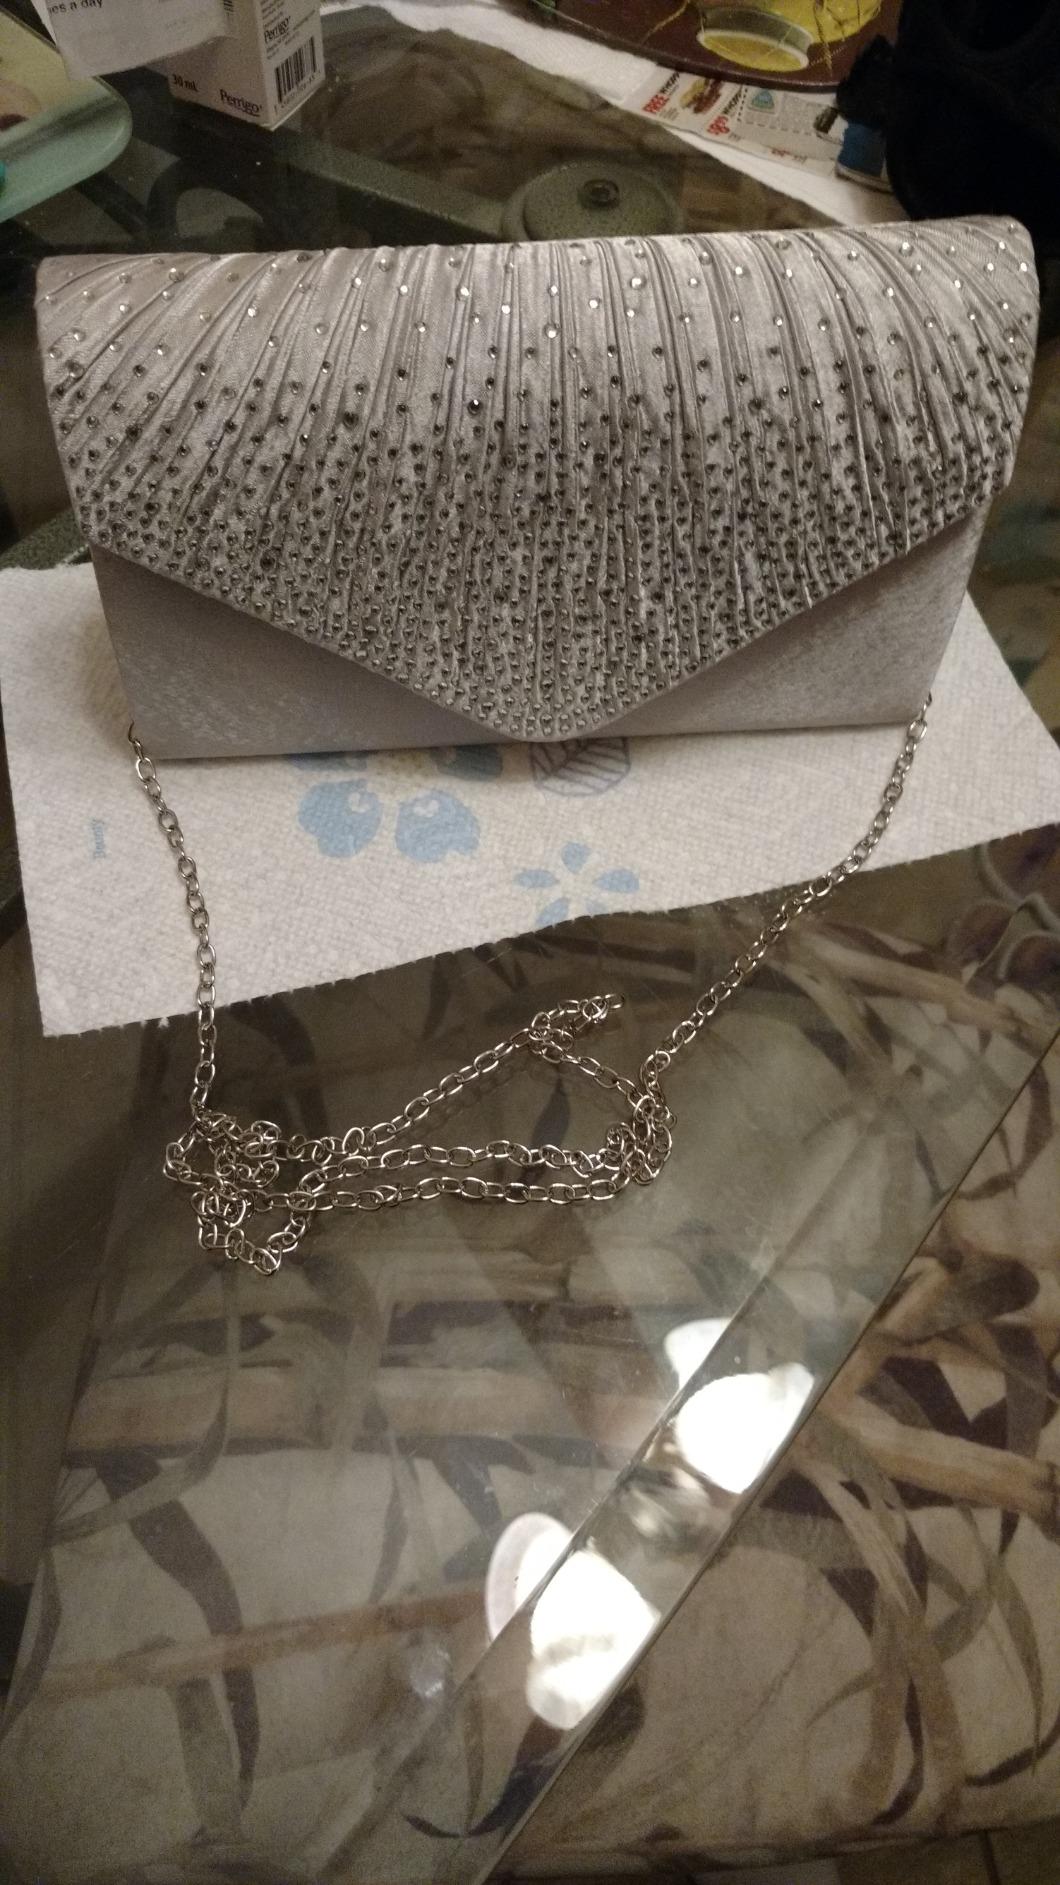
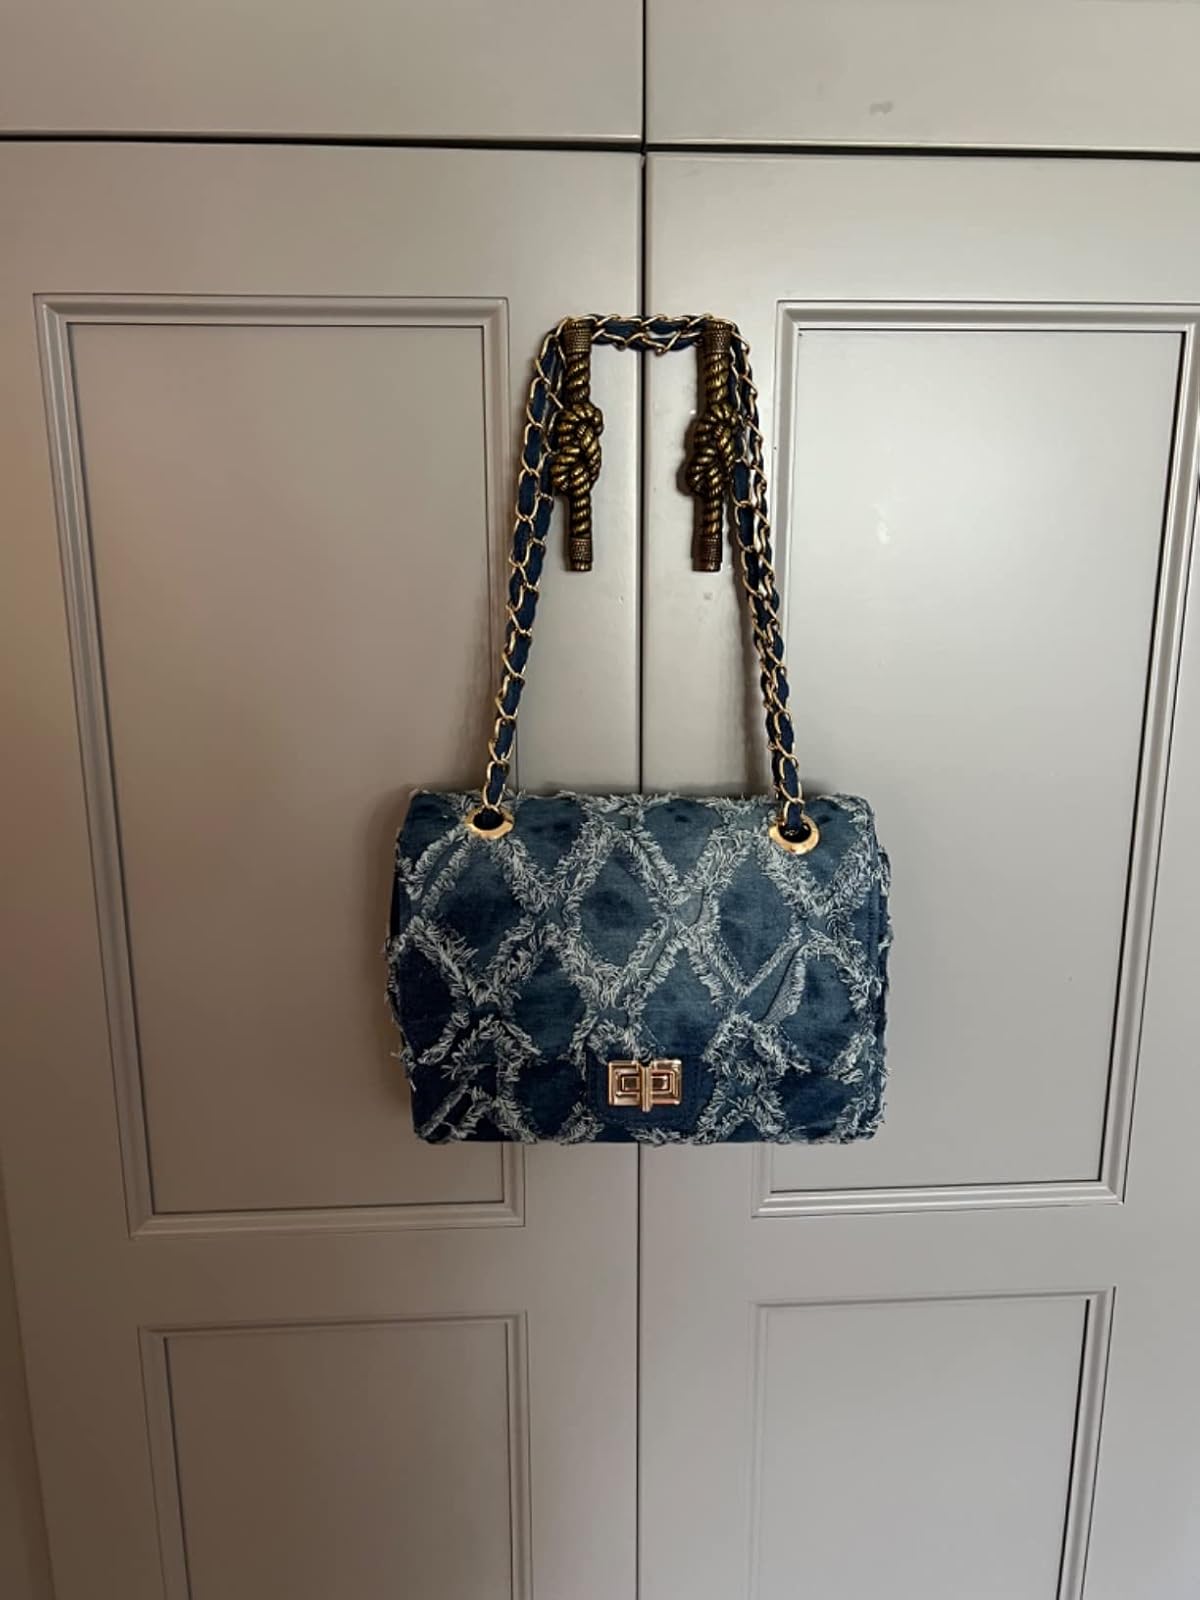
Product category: accessories_handbag
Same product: no